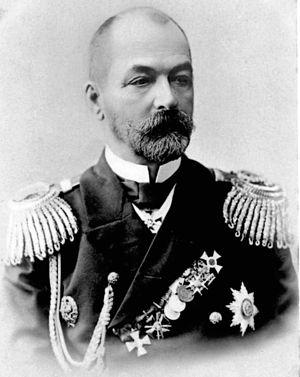
Le Kniaz Souvorov est un cuirassé de la classe Borodino construit par le chantier naval de la Baltique à Saint-Pétersbourg pour la Marine impériale russe. Sa construction débuta en juillet 1901, son lancement eut lieu en septembre 1902, sa mise en service en septembre 1904. Ce cuirassé reçut le nom du célèbre général russe Alexandre Souvorov. Il prit part à la bataille de Tsushima le 27 mai 1905, au cours de laquelle il fut coulé.